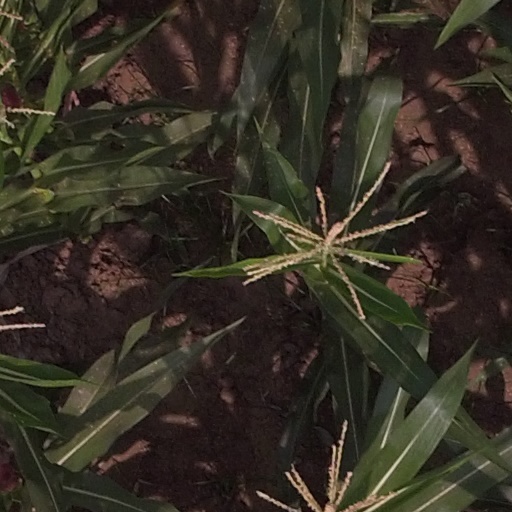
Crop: maize; corn